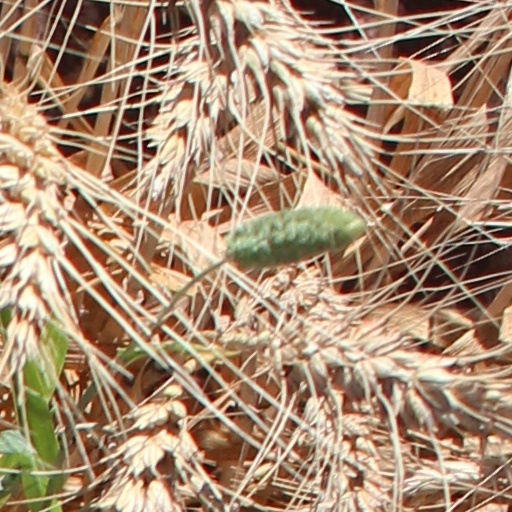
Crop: wheat